Chorda tympani

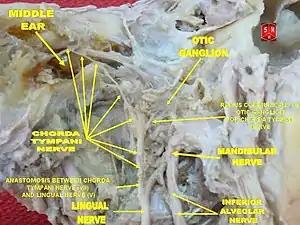
Right chorda tympani nerve, viewed from lateral side

The chorda tympani is one of three cranial nerves that are involved in taste. The taste system involves a complicated feedback loop, with each nerve acting to inhibit the signals of other nerves.